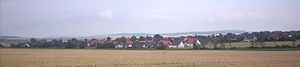
Westfeld / Seværdigheder
:Image:Westfeld Panorama.jpg